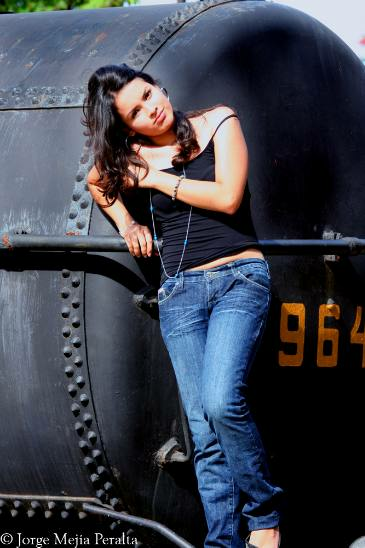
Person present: Yes